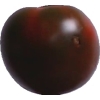
Label: tomato_maroon